Moses Montefiore

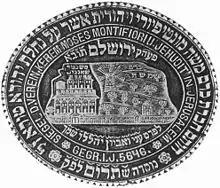
Seal of the "Kerem Moshe Montefiore and Yehudit" Society in Jerusalem ("Vineyard of Moses and Judith Montefiore" Society in Jerusalem); inscribed in Hebrew and German

Montefiore donated large sums of money to promote industry, education, and health amongst the Jewish community in Palestine. The project, bearing the hallmarks of nineteenth-century artisanal revival, aimed to promote productive enterprise in the Yishuv. The builders were brought over from England. These activities were part of a broader program to enable the Old Yishuv to become self-supporting in anticipation of the establishment of a Jewish homeland.